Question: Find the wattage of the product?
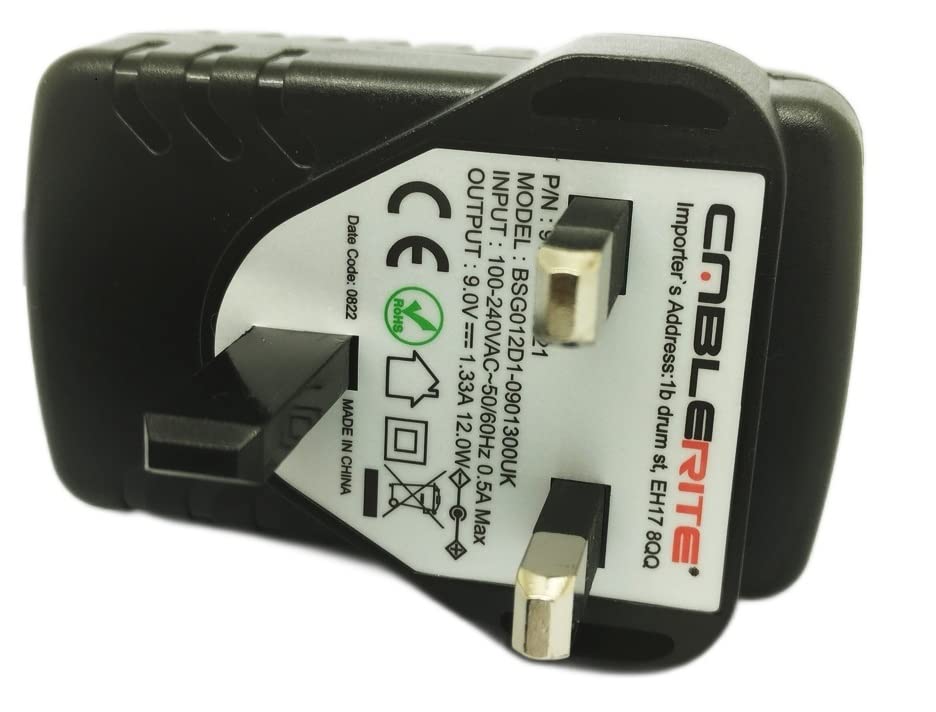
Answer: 12.0 watt